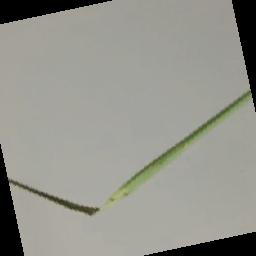
Label: Rice___Brown_Spot